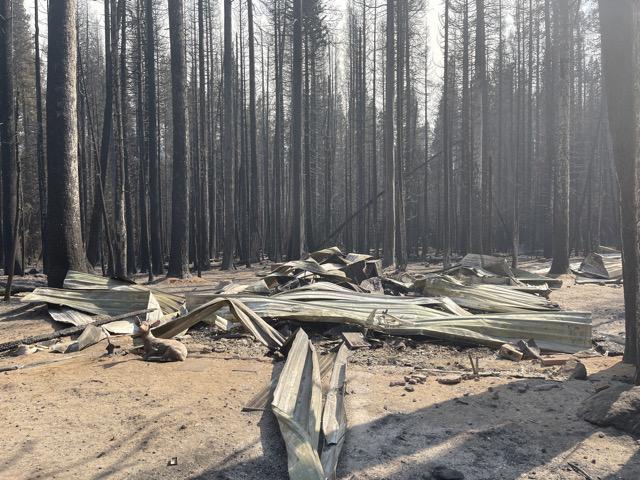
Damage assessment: destroyed